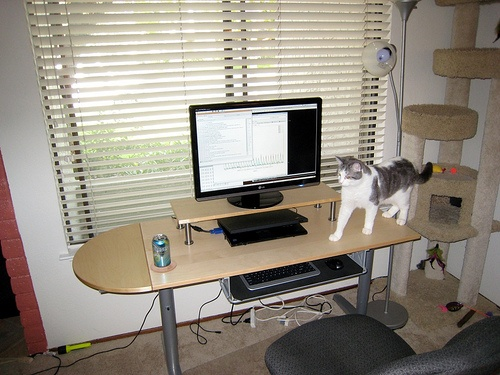
A computer desk with a cat standing on top of it next to a monitor.
A cat taking a walk across the computer desk.
A cat is walking on a desk with a computer monitor on it.
A cat stands on a desk by a computer monitor.
a gray and white cat on a desk a chair and monitor